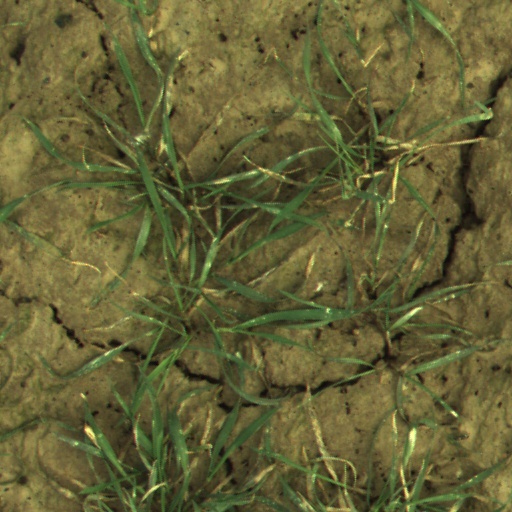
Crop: wheat